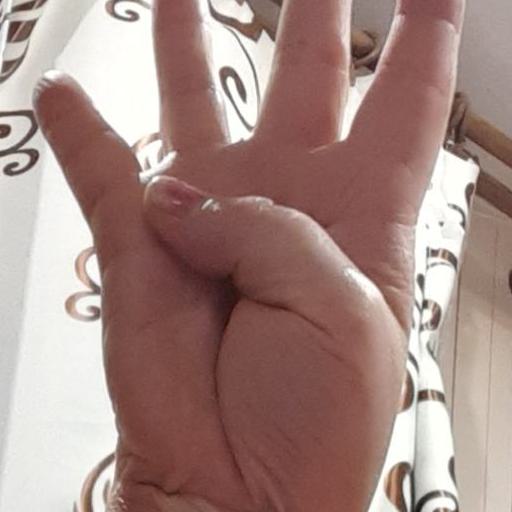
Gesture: four